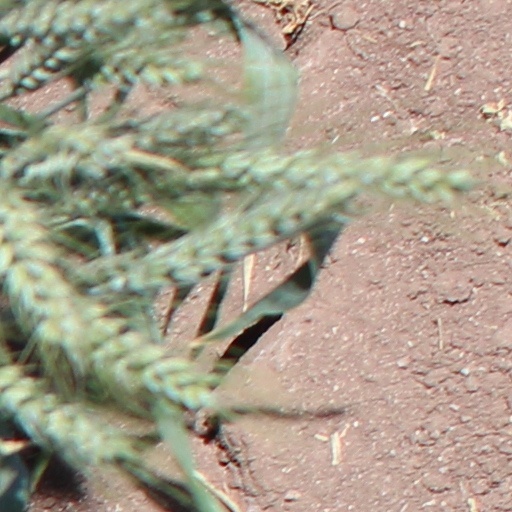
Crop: wheat